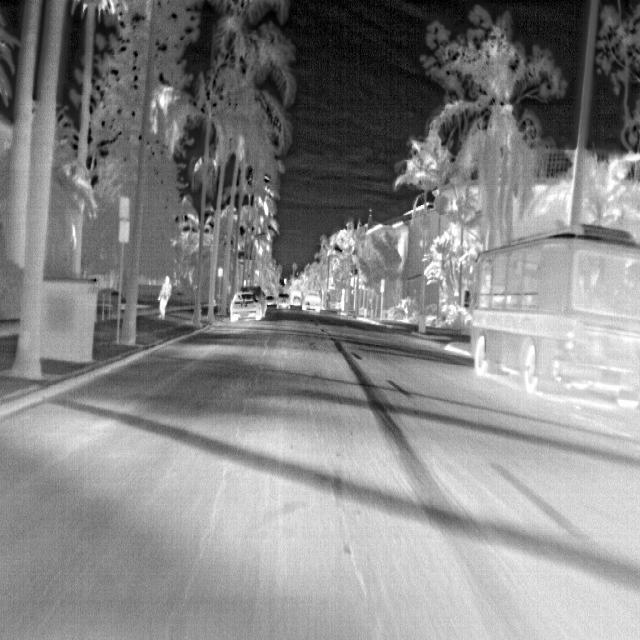
Detected objects:
label: person